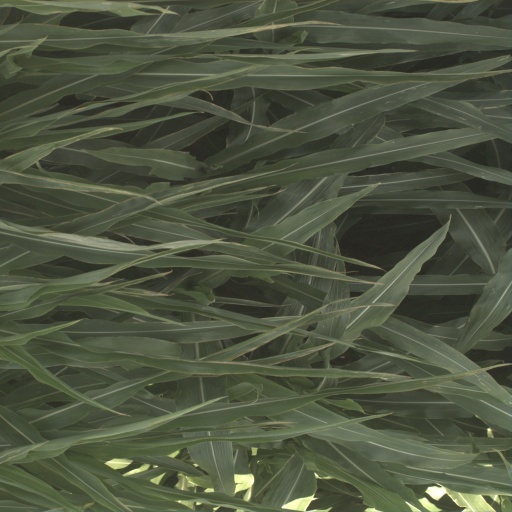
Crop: sorghum